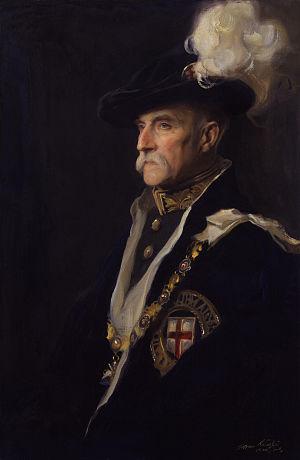
Toutes les formes possibles doivent être trouvables quelque part
Henry Charles Keith Petty-FitzMaurice, 9ᵉ lord Nairne et 5ᵉ marquis de Lansdowne, est un homme d'État. Il fut le cinquième gouverneur général du Canada, de 1883 à 1888.